Caddie (film)

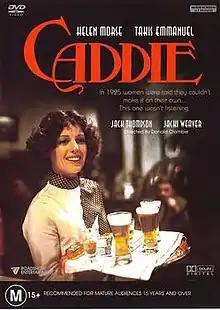
DVD cover.

Caddie is an Australian film biopic directed by Donald Crombie and produced by Anthony Buckley. Released on 1 April 1976, it is representative of the Australian film renaissance which occurred during that decade. Set mainly in Sydney during the 1920s and 1930s, including the Great Depression, it portrays the life of a young middle class woman struggling to raise two children after her marriage breaks up. Based on "Caddie, the Story of a Barmaid", a partly fictitious autobiography of Catherine Beatrice "Caddie" Edmonds, it made Helen Morse a local star and earned Jacki Weaver and Melissa Jaffer each an Australian Film Institute Award.